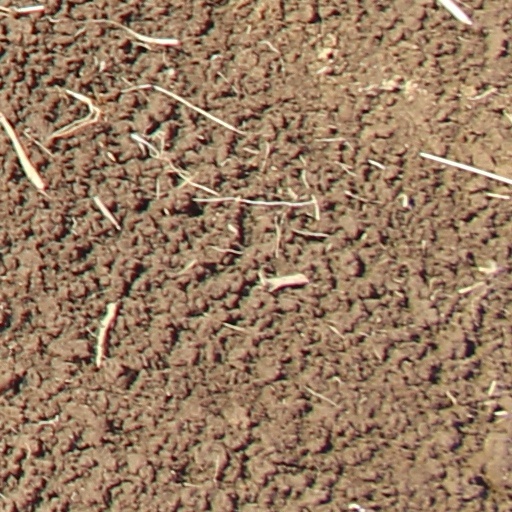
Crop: wheat